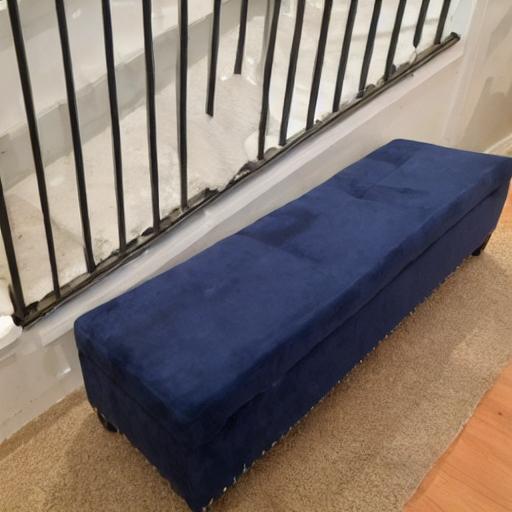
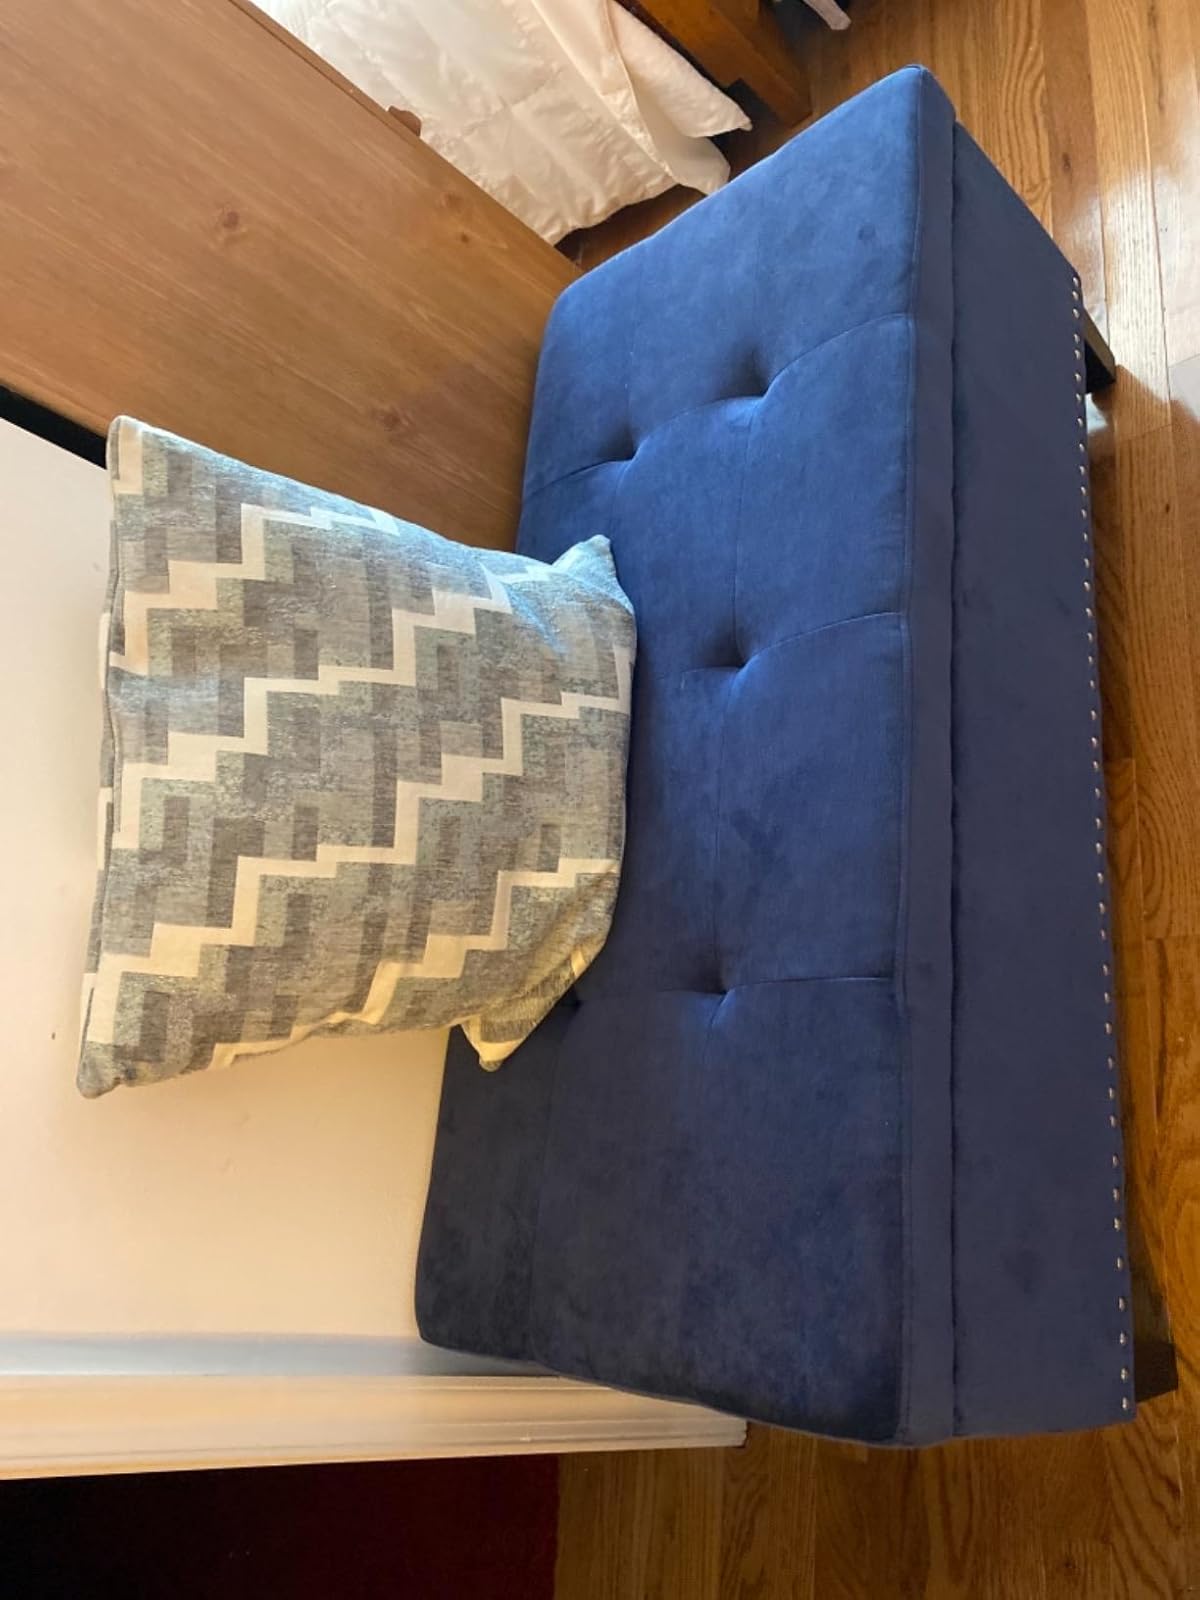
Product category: stool
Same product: no